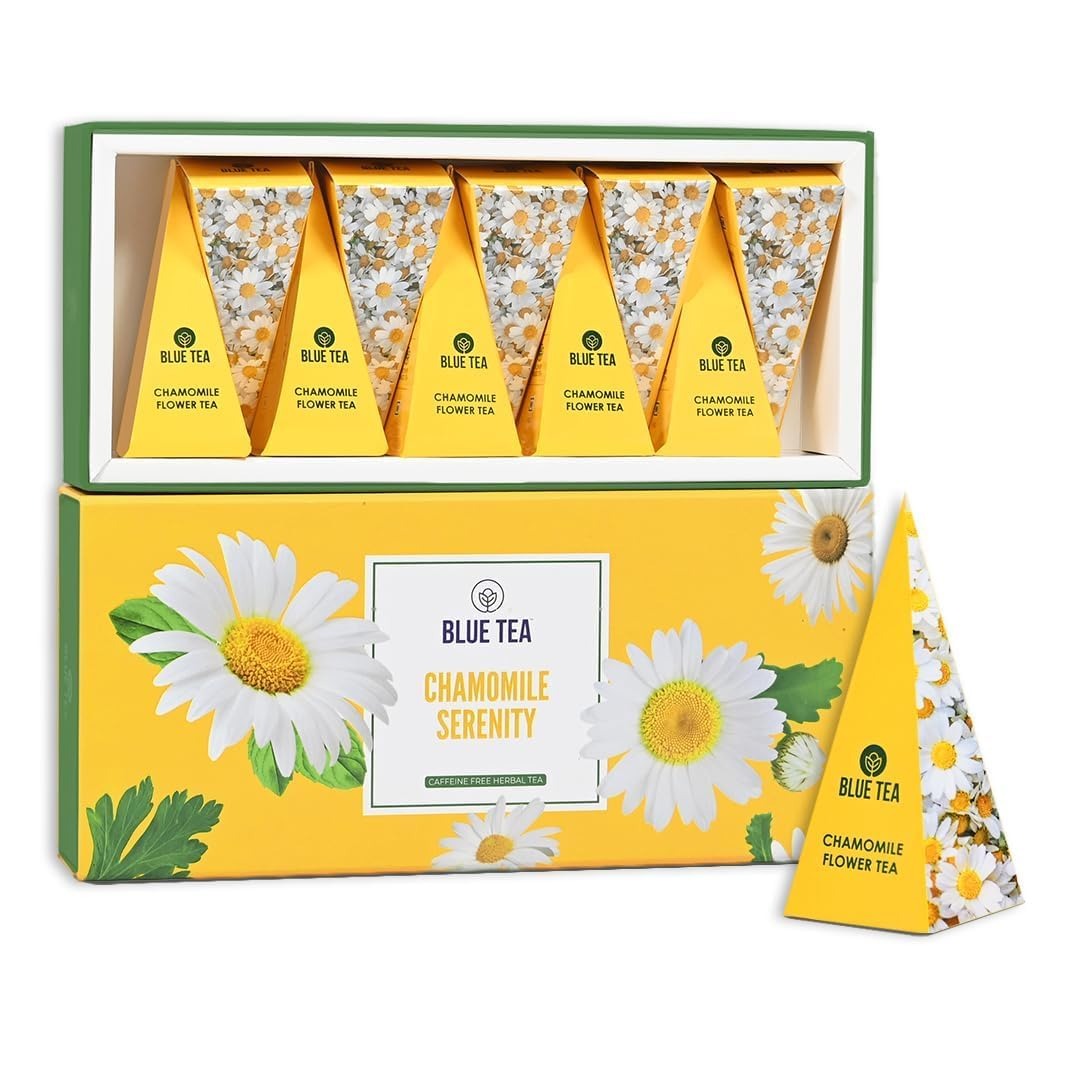
Item Name: BLUE TEA - Chamomile Serenity Tea Gift Set (10 Count - Plant Based Pyramid Tea Bag | THOUGHTFUL GIFT | Soothing Tea - Caffeine Free - Gluten Free - Flower Based - No-Additives - Non-GMO | Gifts for Him and Her
Bullet Point 1: THE GIFT OF WELLNESS: Share the gift of relaxation and self-care with this elegant Chamomile Serenity Herbal Tea Gift Box. It's a perfect present for friends, family, or any tea lover who appreciates a variety of flavors. This beautifully packaged gift box offers a soothing blend that promotes calmness and wellness, making it an ideal choice for special occasions or simply to show you care. Give the gift of tranquility and taste with every sip of our premium chamomile tea.
Bullet Point 2: FLORAL FLAVORS: Dive into tranquility with our Chamomile Serenity Herbal Tea, featuring ten exquisite tea bags infused with the calming essence of chamomile flowers. Each sip is a soothing journey to relaxation and wellness.
Bullet Point 3: FARM FRESH: Our tea are carefully sourced from premium herbal ingredients and flowers from the farms, ensuring the highest quality and purity in every cup. Experience the essence of nature with each sip, directly from the source to your cup.
Bullet Point 4: CAFFEINE FREE: Embrace serenity any time with our caffeine-free herbal blend. Perfect for unwinding before bed or finding calm during a hectic day, our tea promises relaxation without caffeine jitters. Enjoy the pure essence of nature's finest ingredients, soothing your senses and providing a peaceful moment whenever you need it. Our caffeine-free tea is your perfect companion for a balanced and tranquil lifestyle.
Bullet Point 5: SIMPLE BREWING: Brewing your perfect cup is effortless. Simply steep a tea bag in hot water for your desired strength and taste. Enjoy the convenience of our easy-to-use tea bags for a hassle-free brewing experience.
Bullet Point 6: UPLIFTING FARMERS: At Blue Tea India, we are dedicated to improving farmers' lives by boosting their income from $75 to $300 per month. Our efforts aim to positively impact 1,000 families by March 31, 2025. By choosing our tea, you support this mission and contribute to a brighter future for our hardworking farmers. Together, we are creating better livelihoods and empowering communities, one cup of tea at a time.
Product Description: Introducing our BLUE TEA exquisite Chamomile Lavender Rosemary Valerian Herbal Tea Gift, a delightful blend that will soothe your senses and bring relaxation to your day. Embrace the calming benefits of these natural herbs with each sip, and enjoy the perfect gift for tea enthusiasts and wellness seekers alike.
Value: 10.0
Unit: Count

Price: 8.5